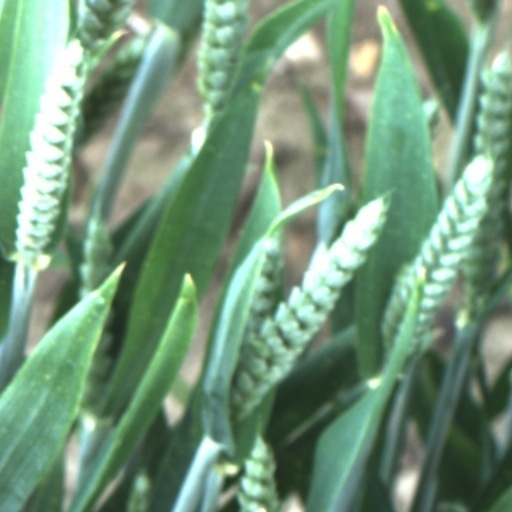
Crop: wheat